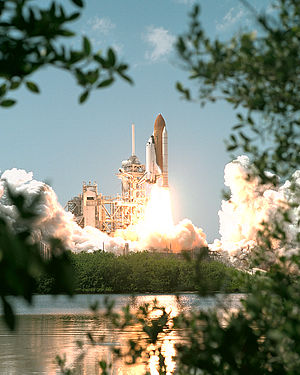
Rumfærge-programmet / Rumfærgemissioner / 1990'erne
Endeavour opsendelse.
Rumfærge-programmet blev planlagt under Nixons præsident periode i 1969 og første flyvning med NASAs rumfærge var i 1981.